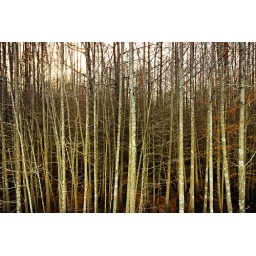
Cypress trees lining a bridge within Chicot State Park in central Louisiana. thanks for the edit Emma!